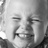
Emotion: happy